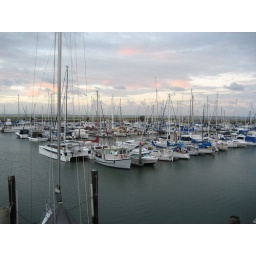
The view from the back balcony - lots of fishing and pleasure craft under the pink and grey clouds.